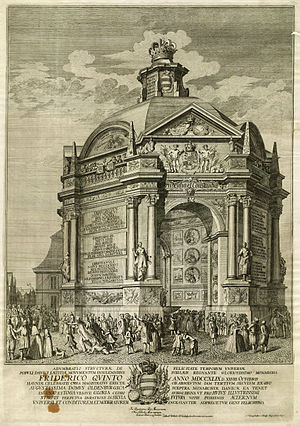
Jonas Haas / Værker
Magistratens ærestempel på Gammeltorv 1749
Jonas Haas var en tyskfødt dansk kobberstikker. Han var far til Georg, Meno og Peter Haas, der alle blev kobberstikkere.